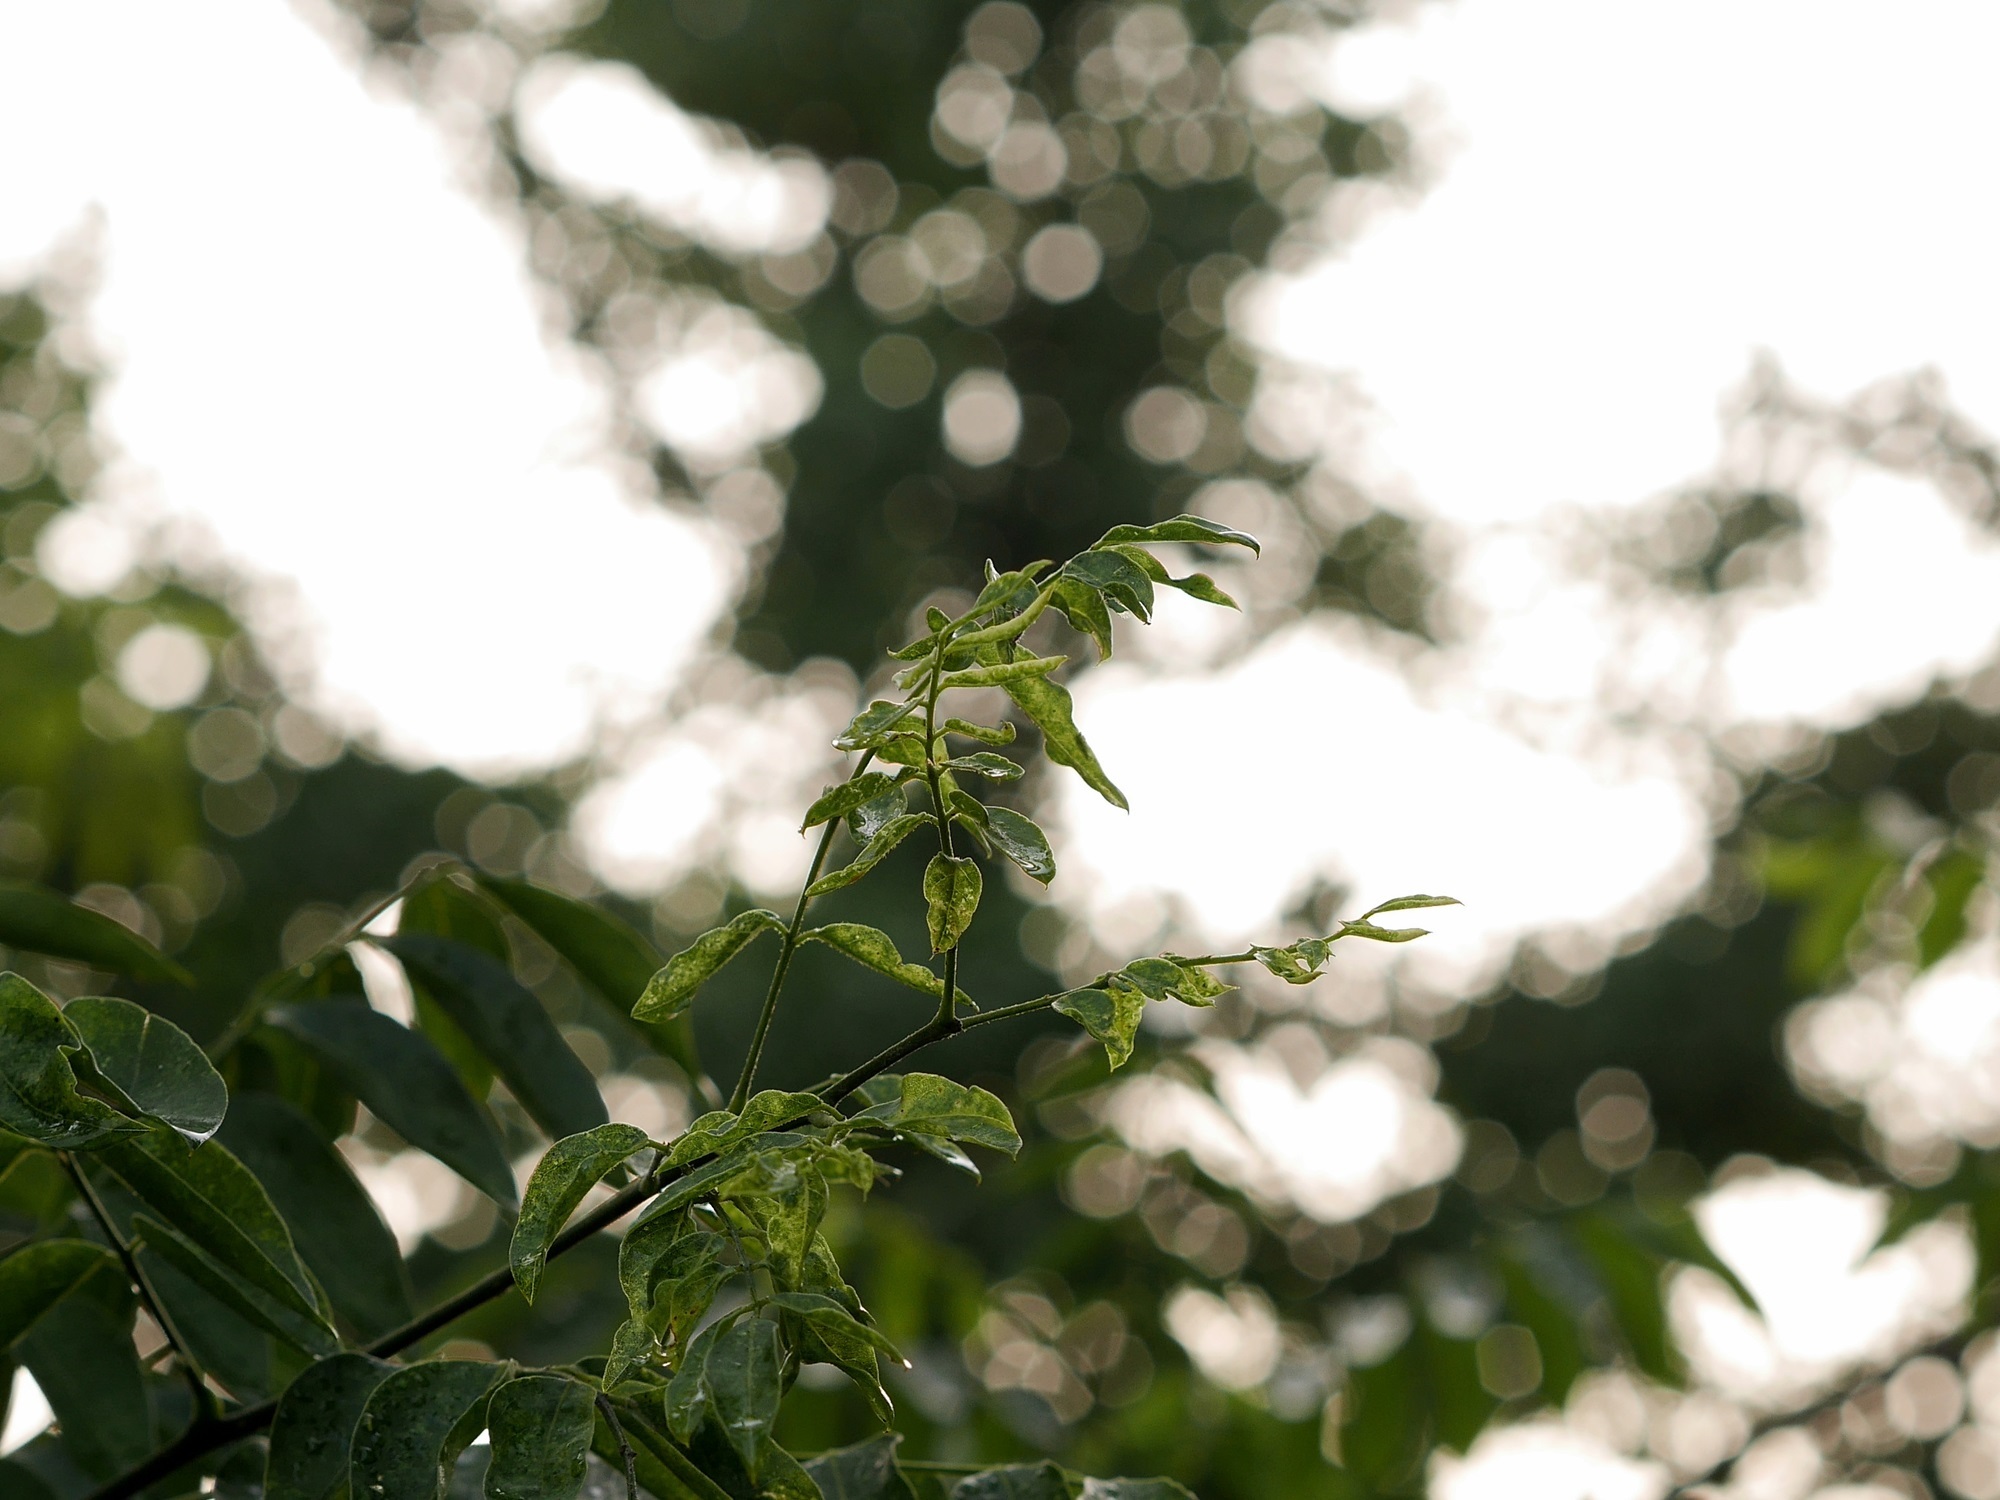
tree, nature, branch, blossom, bokeh, plant, sunlight, leaf, flower, green, shine, botany, flora, leaves, shrub, macro photography, woody plant, glistering